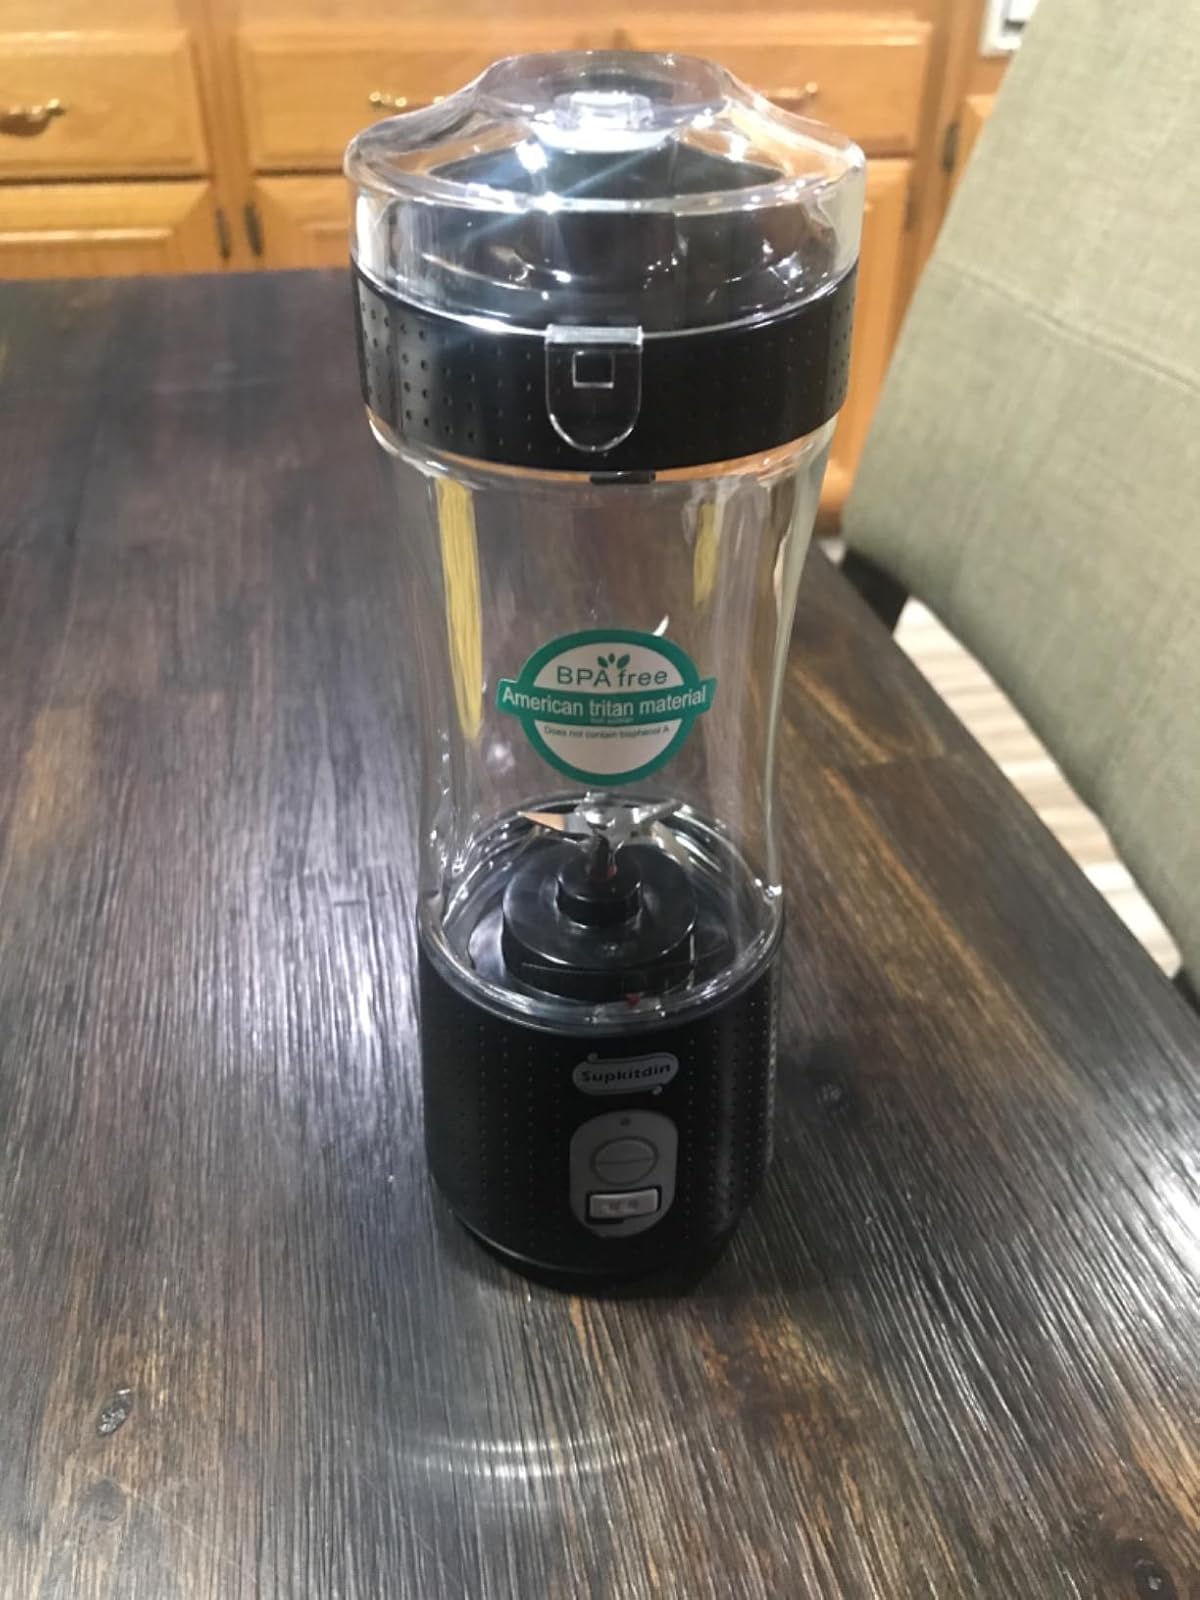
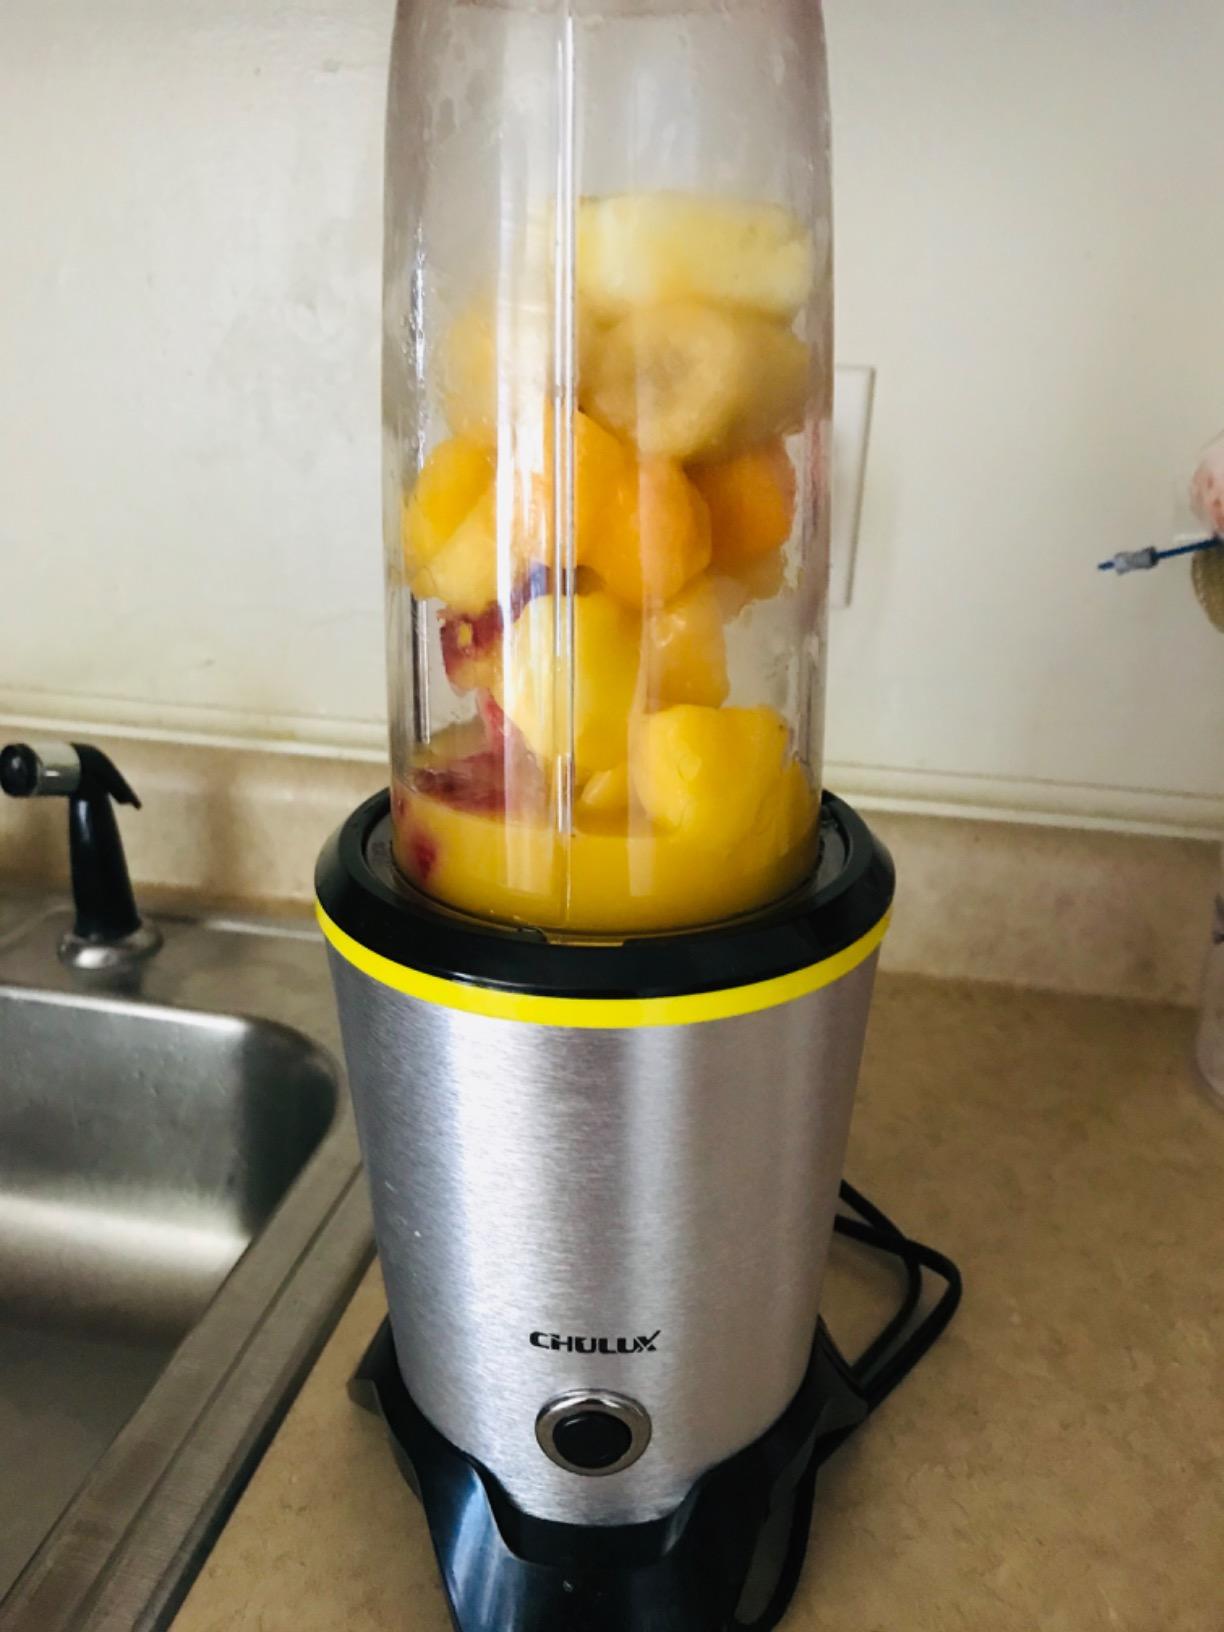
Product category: items_blender
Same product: no